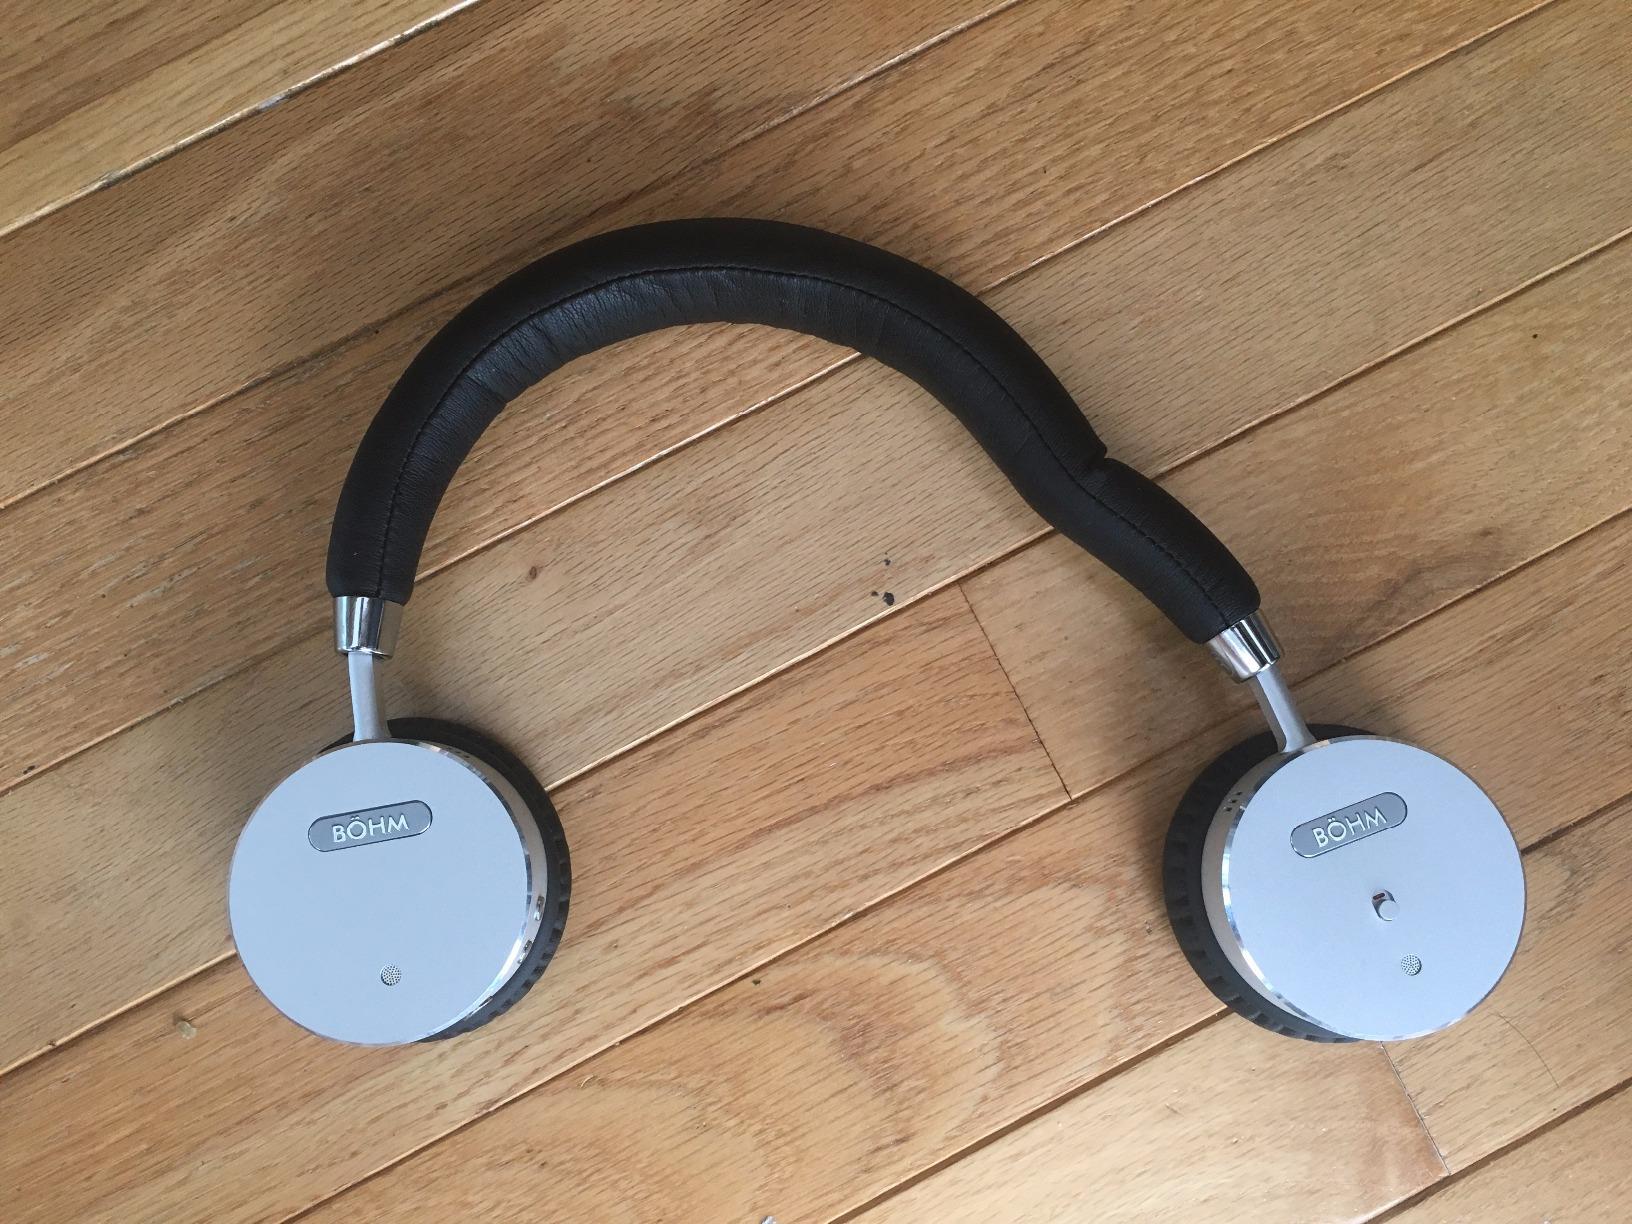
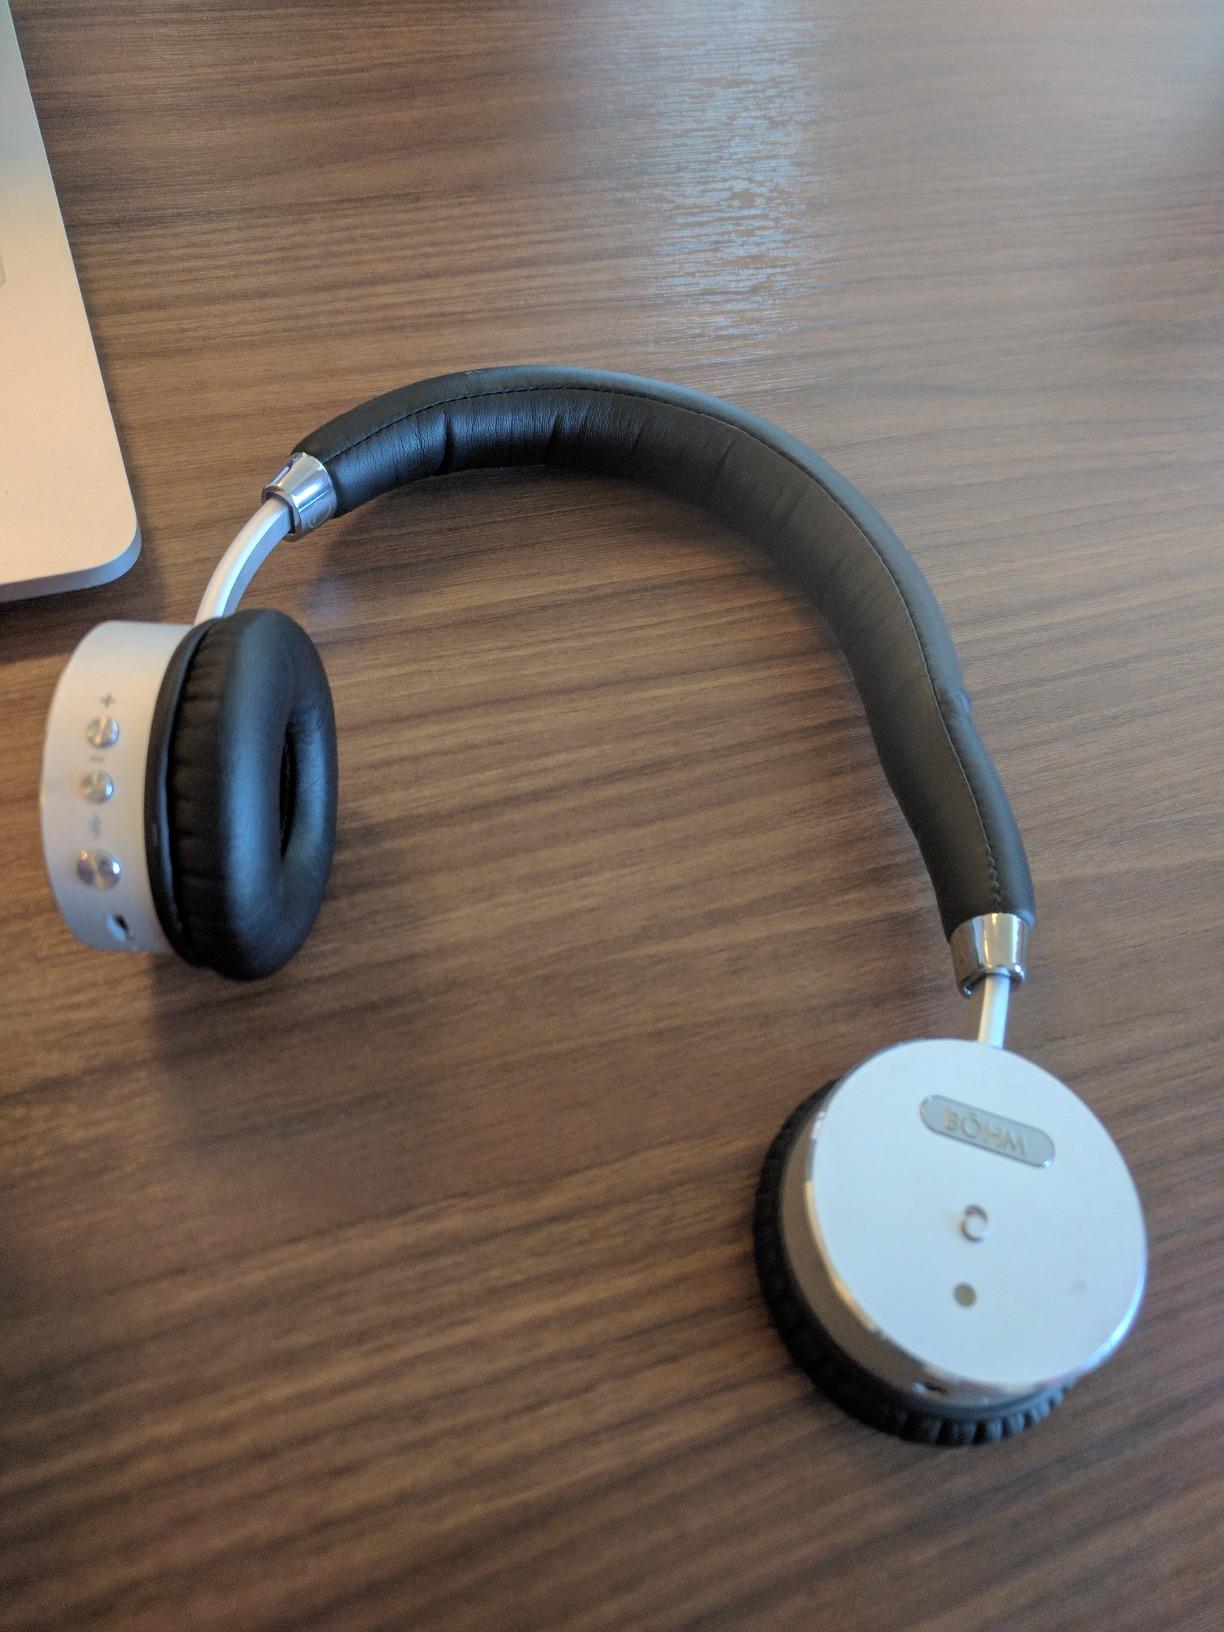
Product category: headphones
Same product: yes